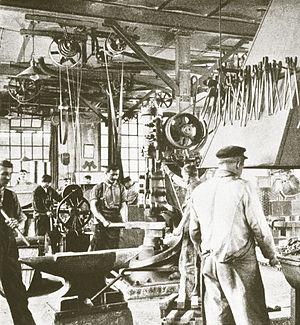
L'économie de la Suisse figure parmi les plus prospères et les plus développées au monde en dépit de l'absence de matières premières et de son absence de débouché maritime. Le taux de chômage y est structurellement bas, de même que le taux d'inflation. L'industrie, tournée vers l'exportation, est largement spécialisée dans les produits à haute valeur ajoutée.
Ammann Group est une entreprise suisse fabriquant des engins de chantier.
La Confédération des XXII cantons désigne l'une des étapes de formation de la Confédération suisse, la période entre la fin de la domination française en 1813 et la création de l'État fédéral de 1848.
L'État fédéral de 1848 est une des étapes de formation de la Confédération suisse, la période suivant la Confédération des XXII cantons et le début du XXᵉ siècle.